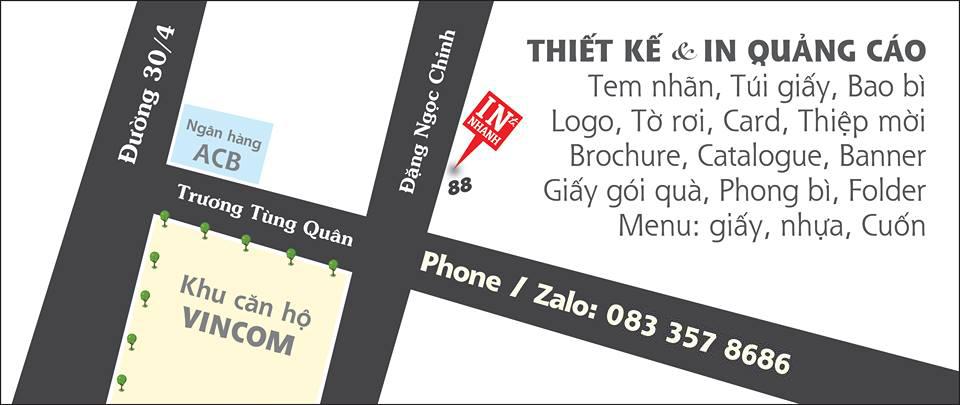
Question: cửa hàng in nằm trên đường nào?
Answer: cửa hàng in nằm trên đường đặng ngọc chinh